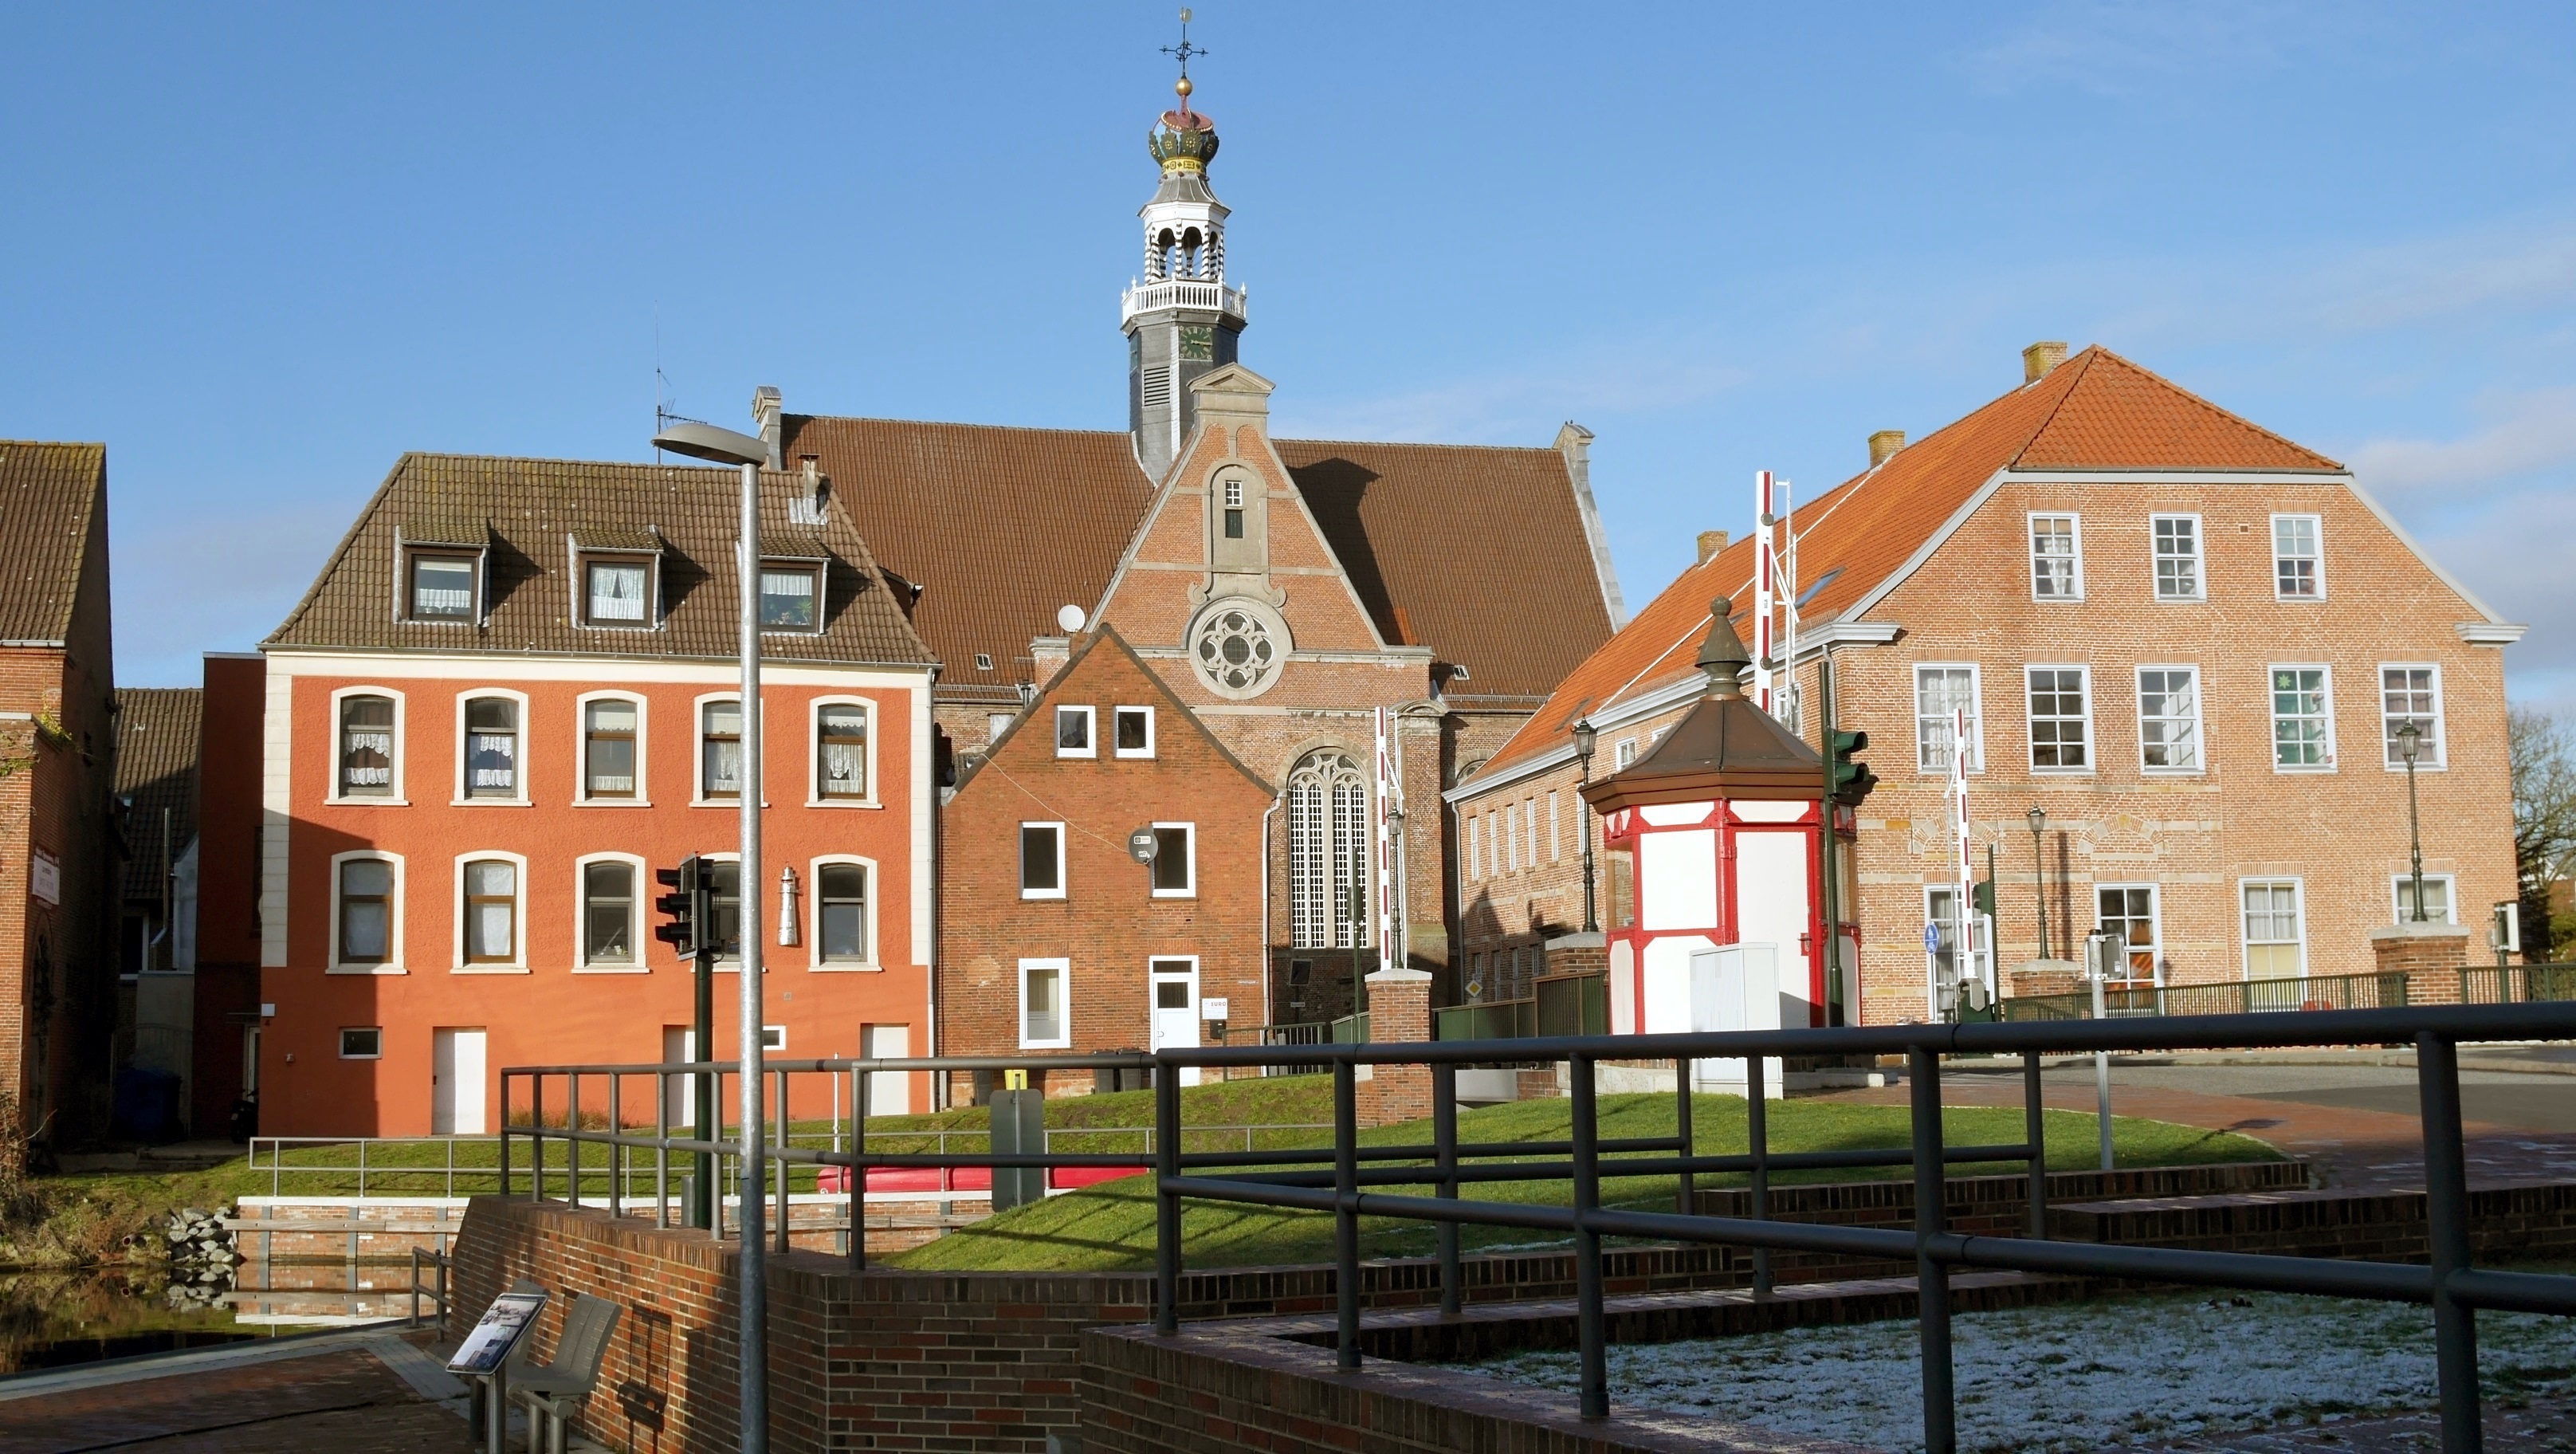
town, building, chateau, home, cottage, facade, property, apartment, waterway, estate, neighbourhood, lower saxony, emden, cross church